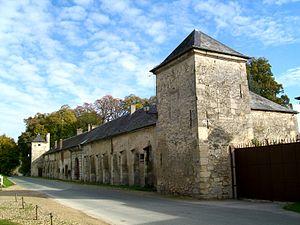
Vue d'ensemble des communs de l'ancien château, démoli pendant les années 1960 suite à un incendie.
Ognon est une ancienne commune française située dans le département de l'Oise en région Hauts-de-France.
Le château d'Ognon était situé dans la commune d'Ognon, dans l'Oise.